Cake (firework)

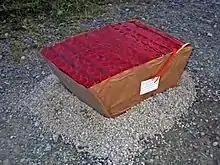
A 100-shot fan cake.

A cake firework, also known as a multiple tube device, is a firework comprising a series of Roman candles, small aerial shells, or a combination of both, connected together by a high-speed fuse. Typically, the internal fusing is set to fire each tube in series, or to fire several tubes at the same time, or a combination of these. Typically a cake will resemble from the outside a simple cube or other rectangular covered shape; after firing, a large number of cardboard tubes (the candles) will be visible in the top of the firework (the paper cover having been blown off by the discharging stars). In a traditional cake, all the candles point upwards; a variant is called the "fan" or "angle" cake.